Describe the emotion expressed in this image:  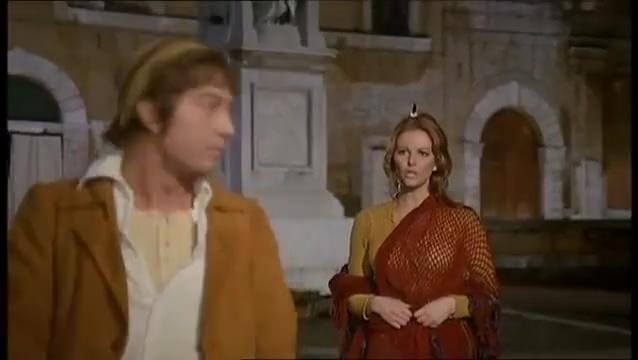
This person displays Suffering, valence and arousal with low intensity.